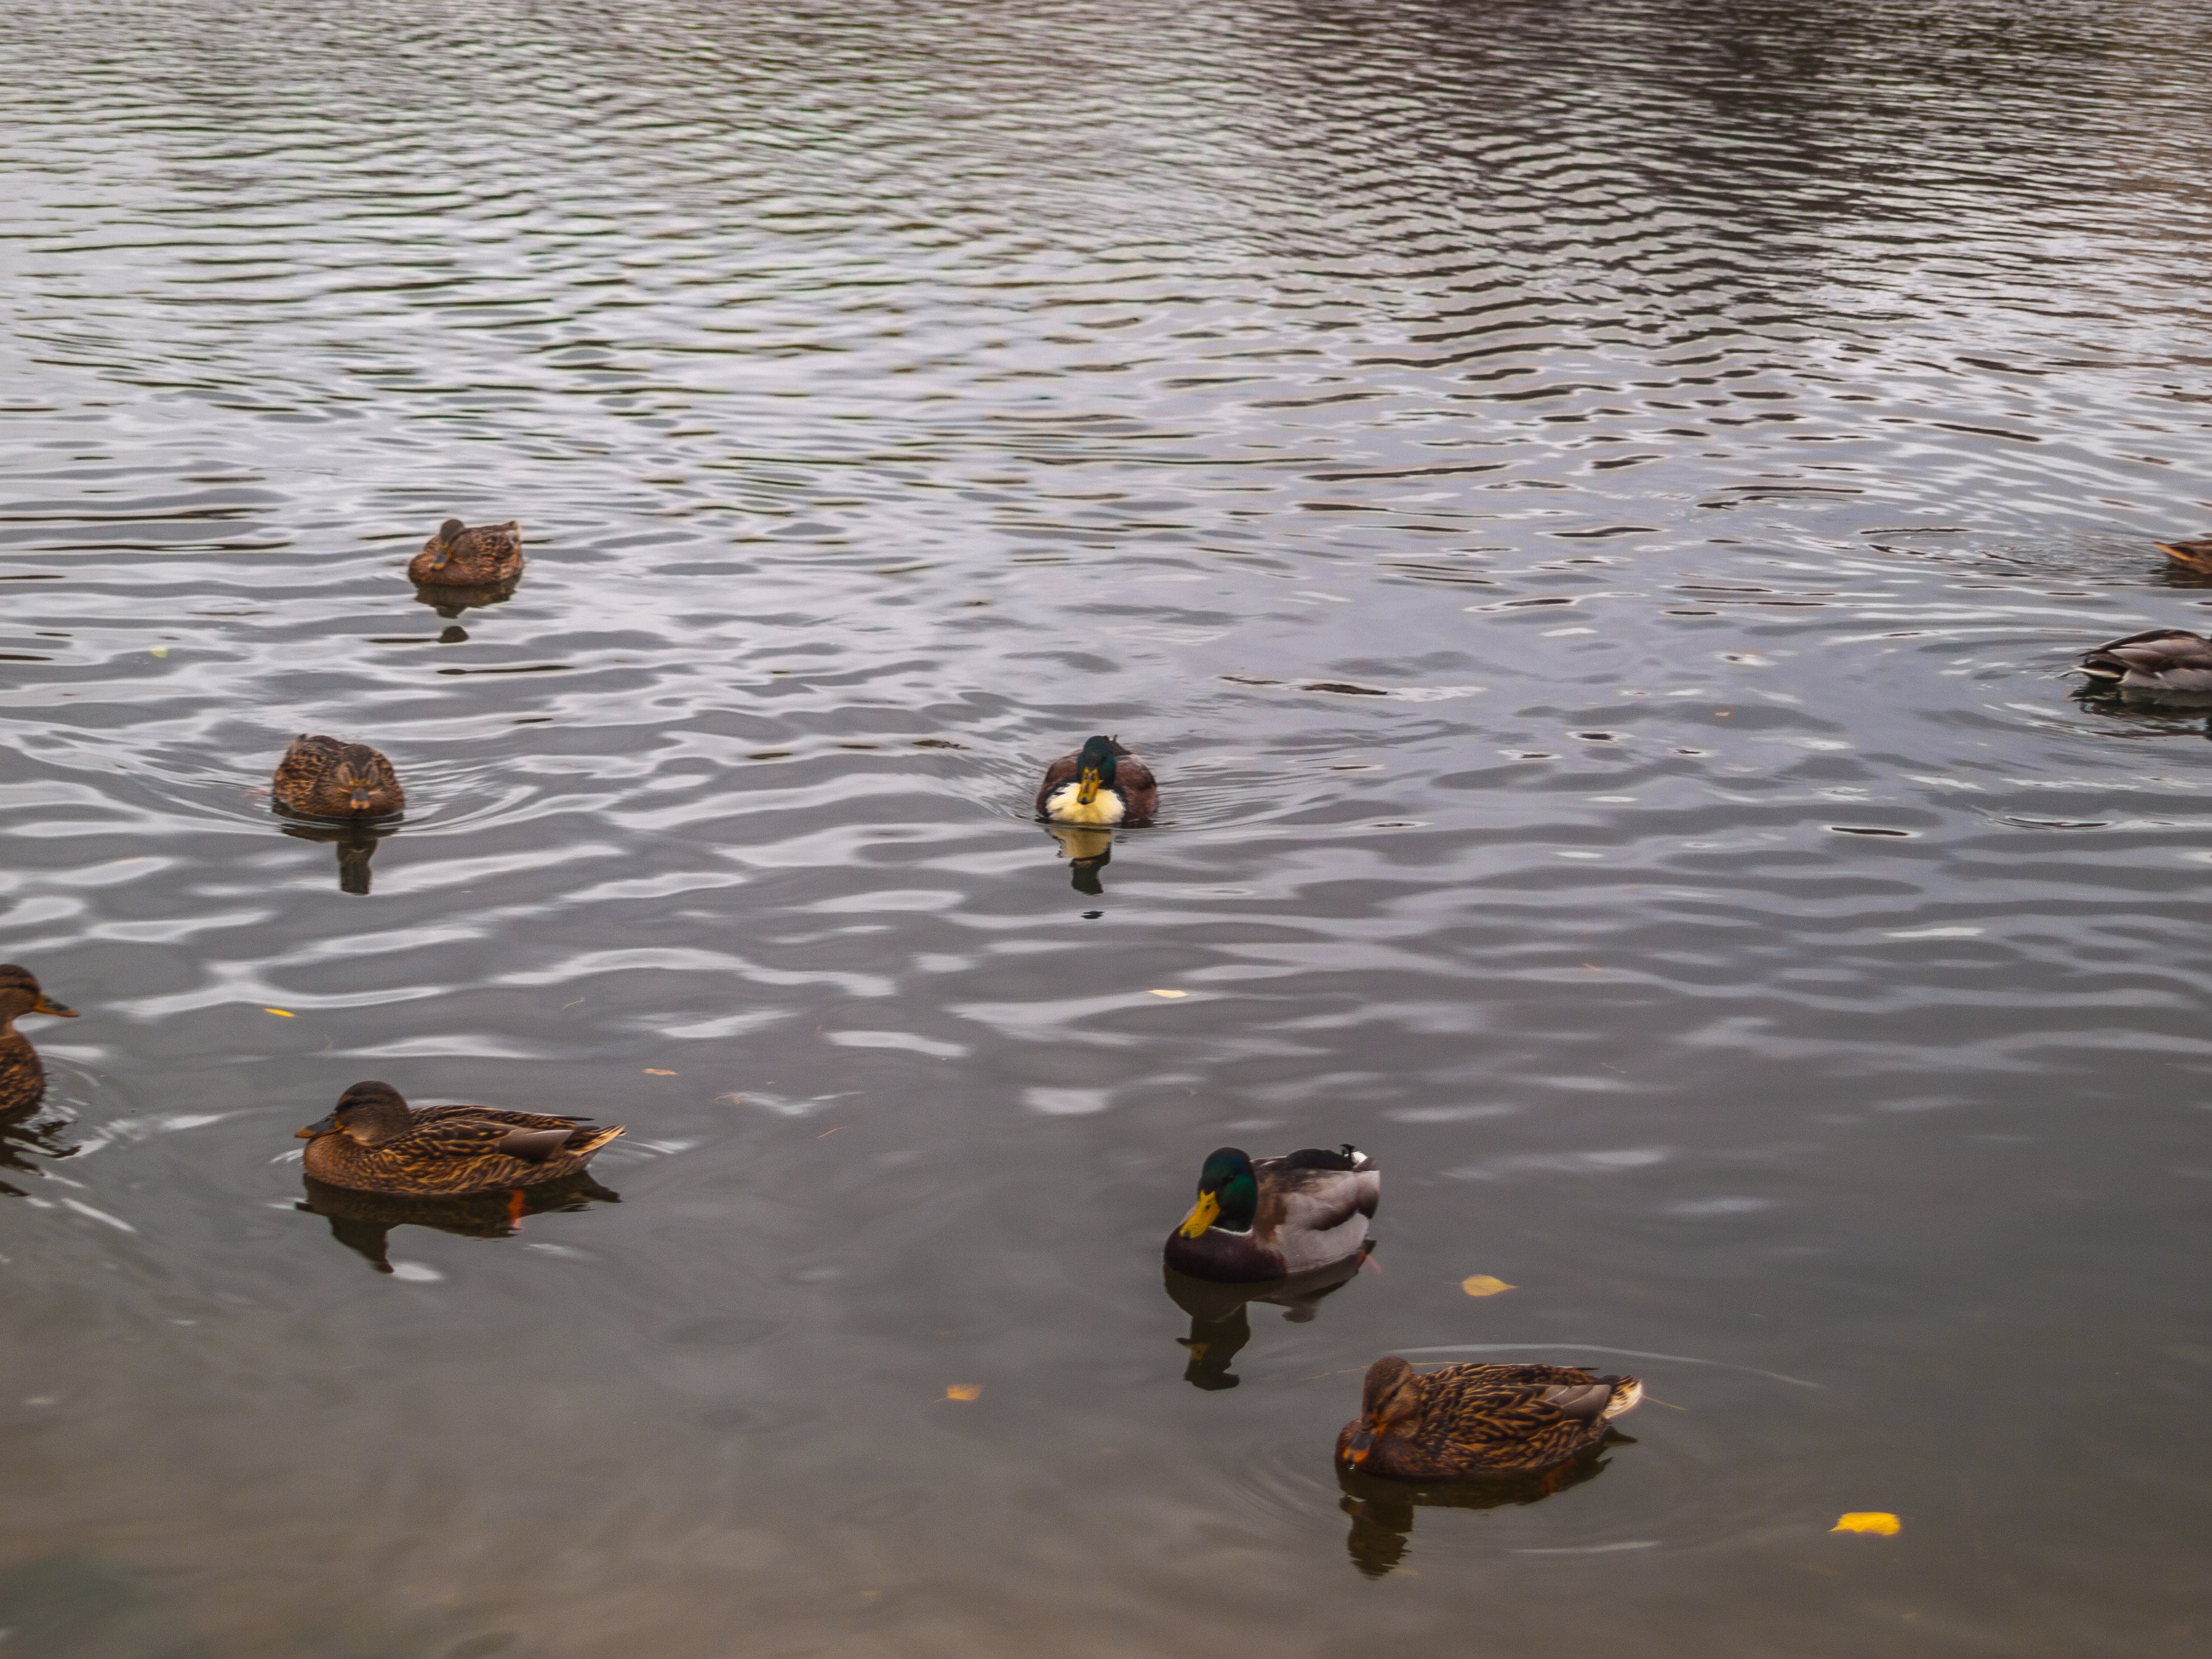
images